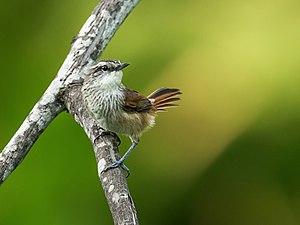
Le Synallaxe à collier est une espèce de passereaux de la famille des Furnariidae.